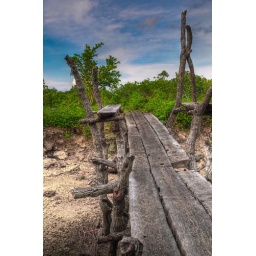
A wooden bridge that crosses over a dry stream.